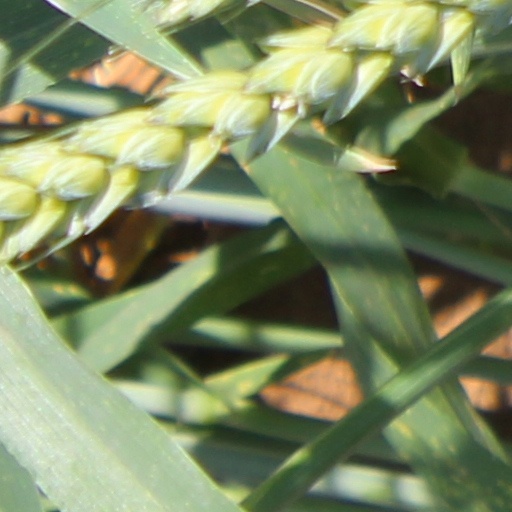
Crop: wheat